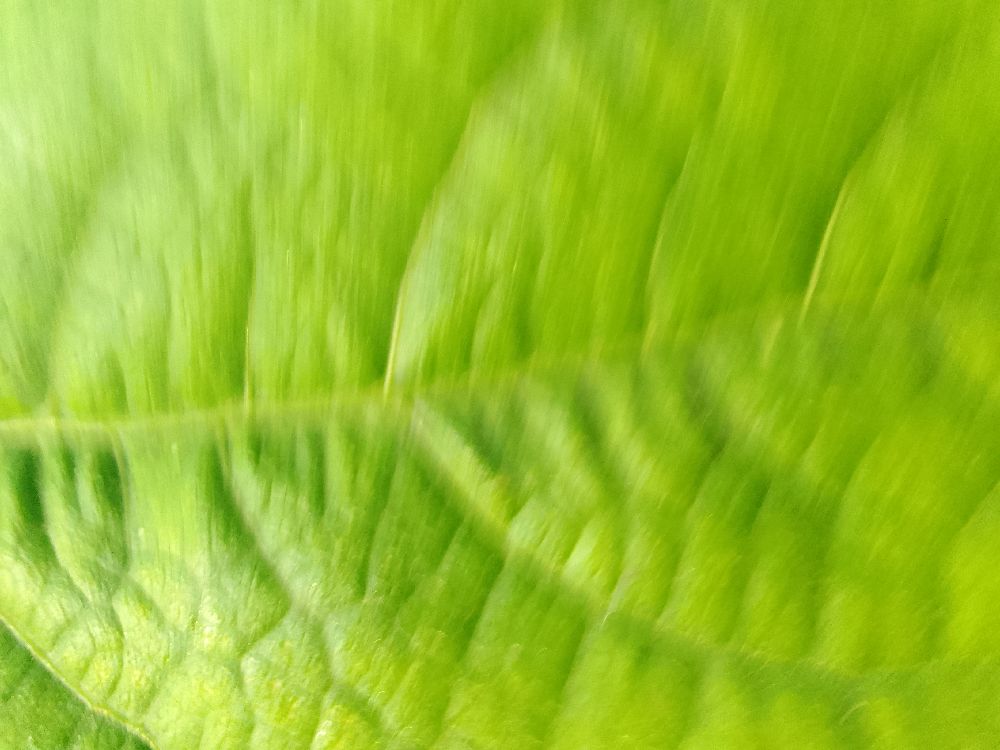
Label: healthy